Uniforms of the Italian Armed Forces

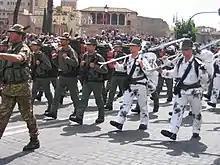
The Alpini on parade, with its soldiers wearing the "Cappello Alpino", the distinctive headgear of the unit

On 10 June 1967, the Paratroopers Brigade granted the name “Folgore” to the Battaglione Paracadutisti, and the beret's color subsequently changed to amaranth (a colour adopted by many paratrooper units all over the world).